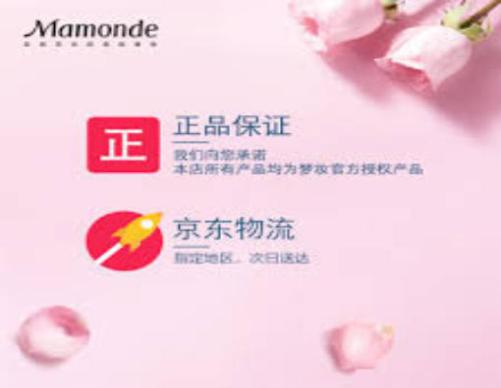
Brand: mamonde
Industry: Necessities